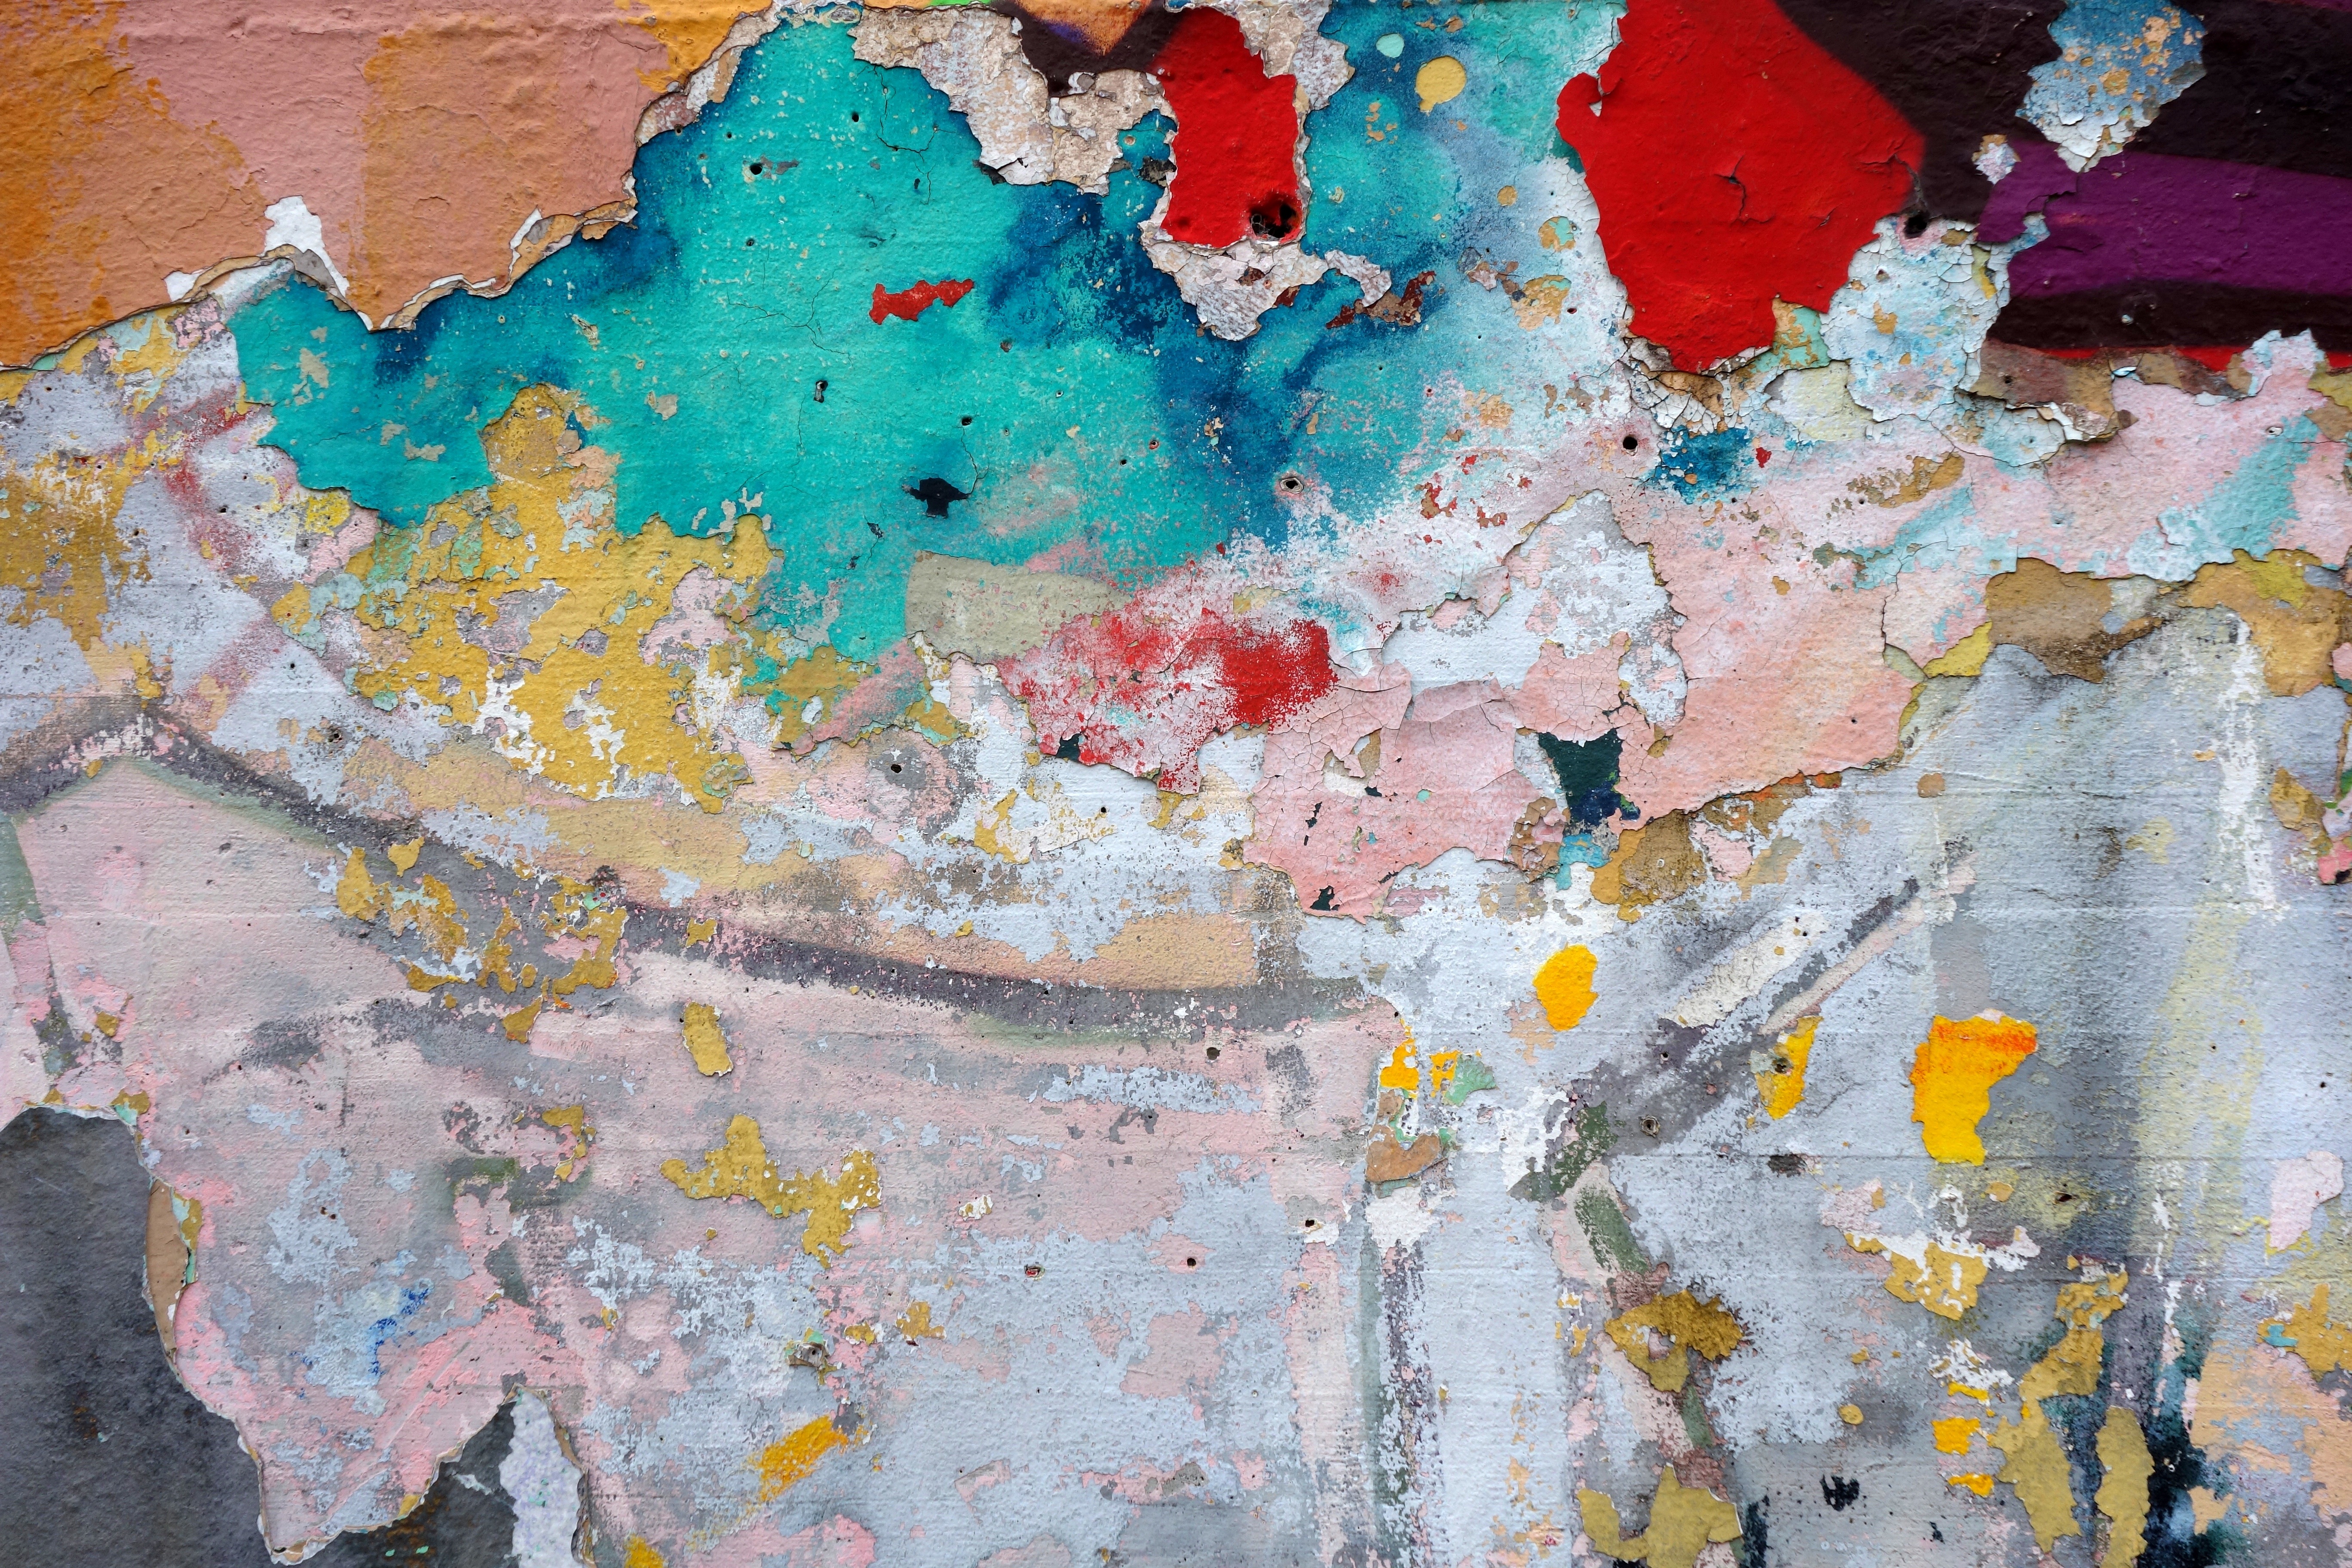
time, old, city, urban, wall, color, paint, graffiti, material, painting, art, colors, walls, tags, wall art, modern art, painted walls, watercolor paint, acrylic paint, child art